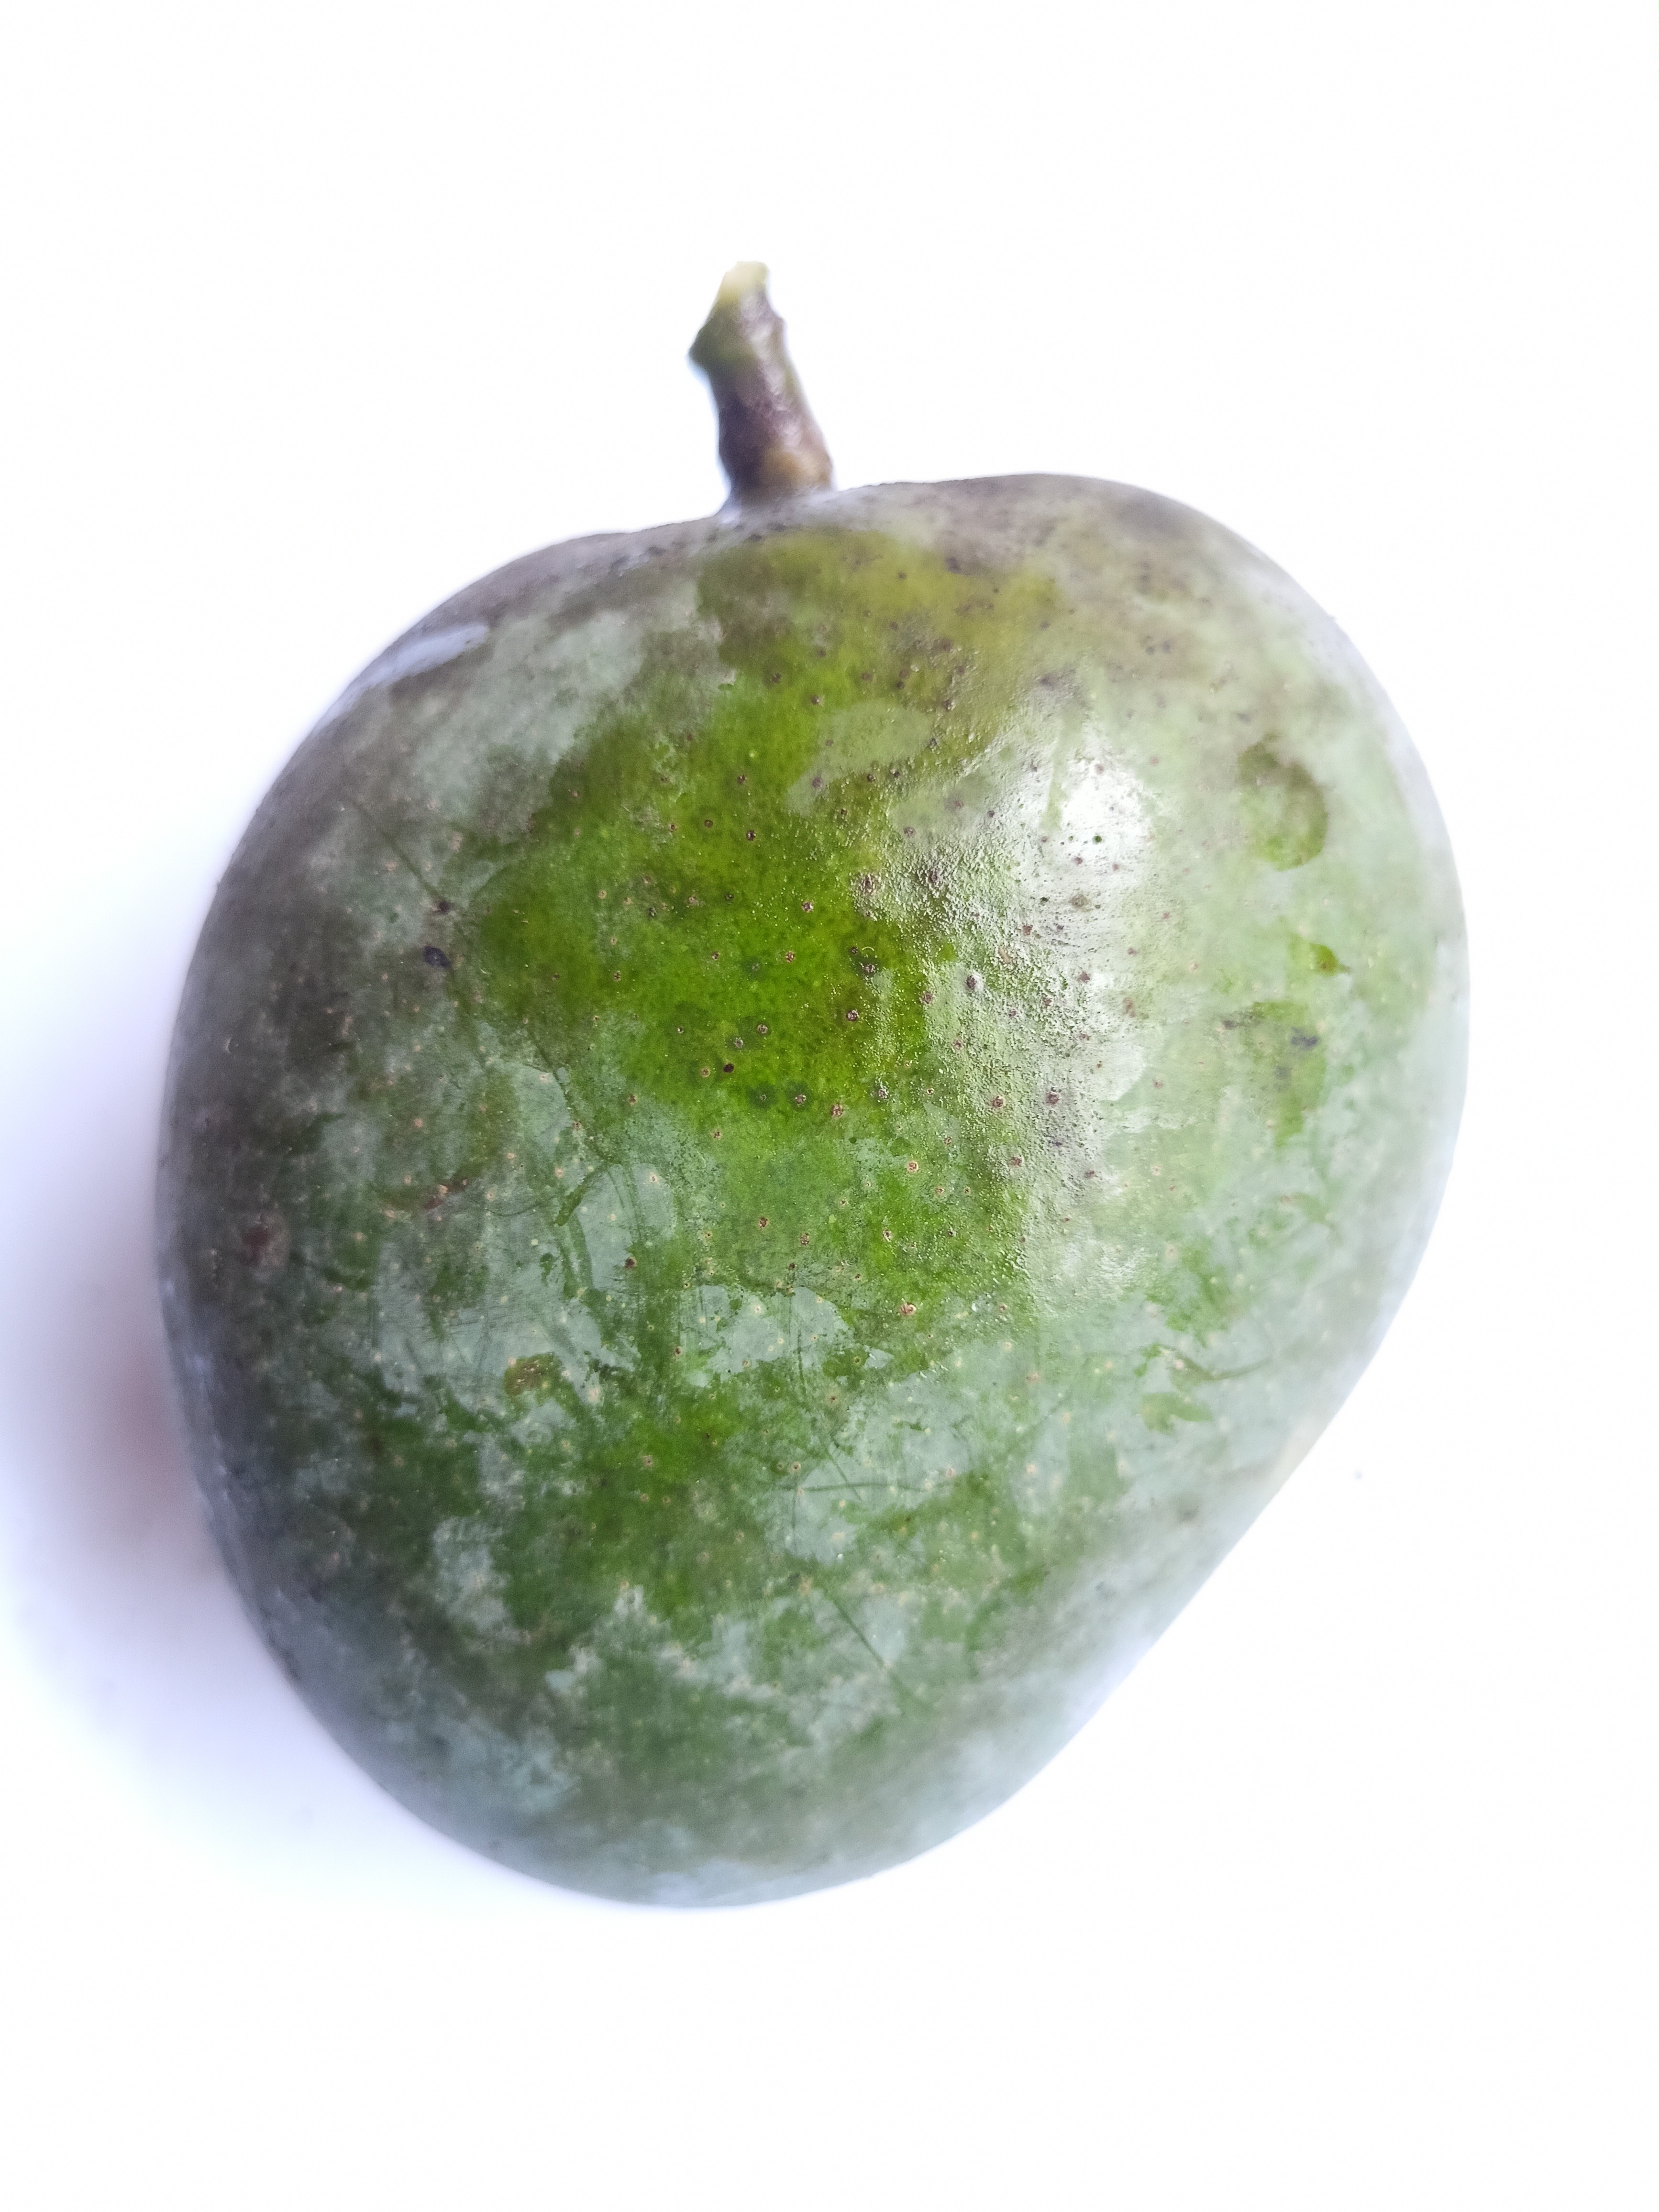
Mango variety: Khrishapat